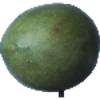
Label: mango